Doggerland

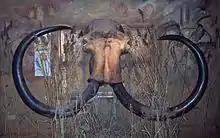
A Woolly mammoth skull discovered by fishermen in the North Sea, at the Celtic and Prehistoric Museum, Ireland

As the ice melted at the end of the last glacial period of the current ice age, sea levels rose, and the land began to tilt in an isostatic adjustment as the huge weight of ice lessened. Doggerland eventually became submerged, cutting off what was previously the British peninsula from the European mainland by around 6500 BCE. The Dogger Bank, an upland area of Doggerland, remained an island until at least 5000 BCE. Key stages are now believed to have included the gradual evolution of a large tidal bay between eastern England and Dogger Bank by 9000 BCE and a rapid sea level rise thereafter, leading to Dogger Bank becoming an island and Britain becoming physically disconnected from the continent.